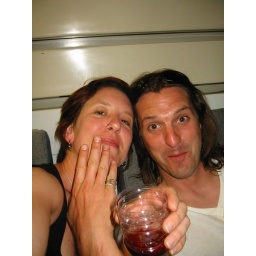
(note the &amp;quot;cup&amp;quot; made by slicing a water bottle in half)